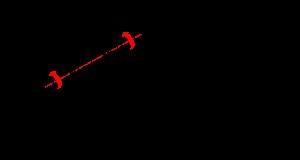
Les modifications post-transcriptionnelles représentent l'ensemble des modifications qu'un ARN subit après avoir été transcrit. On parle également de maturation de l’ARN. Les modifications les plus connues sont l'ajout d'une coiffe, la polyadénylation ou encore l’épissage, mais il en existe bien d'autres.